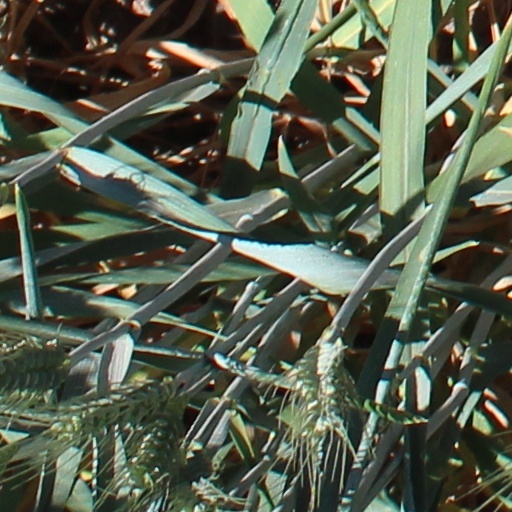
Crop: wheat